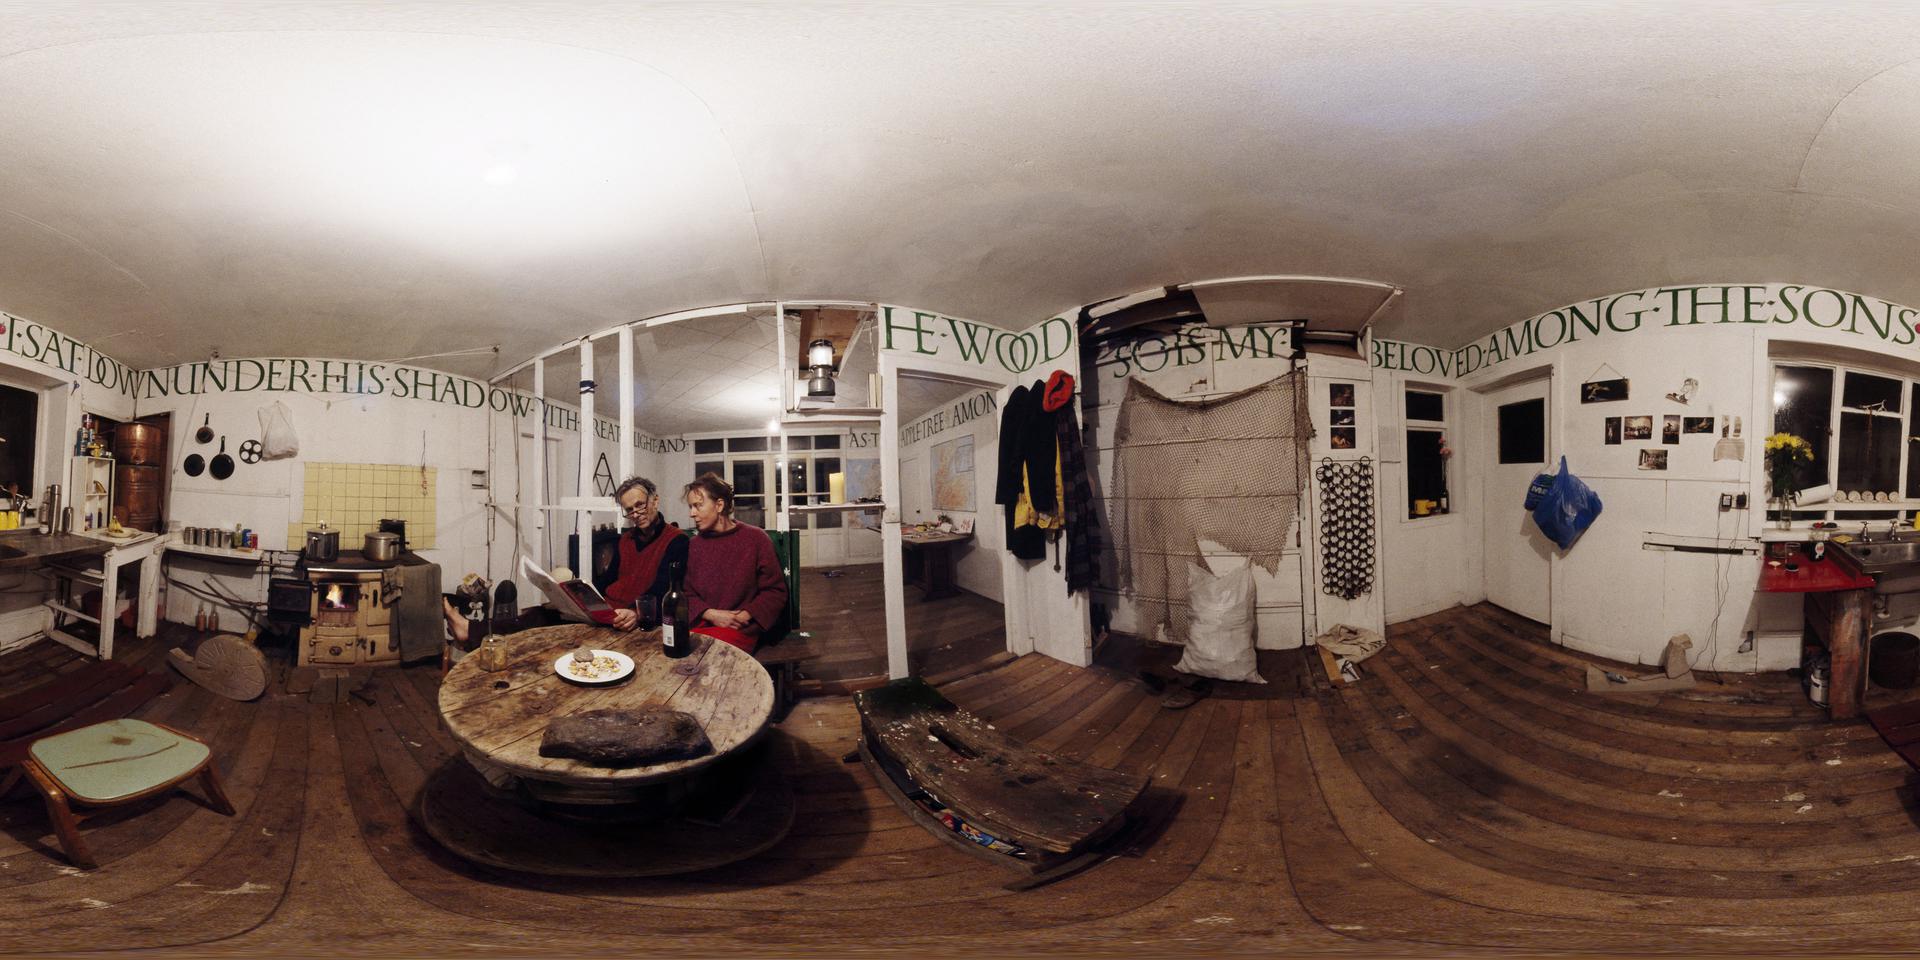
Referred object: the dark wine bottle on the table

Referred object: the round wooden table

Referred object: the low green stool opposite the round wooden table